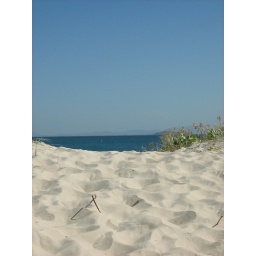
Lying in the small sand dune on Great Keppell Island and taking a photo of the sand and water in the horizon.